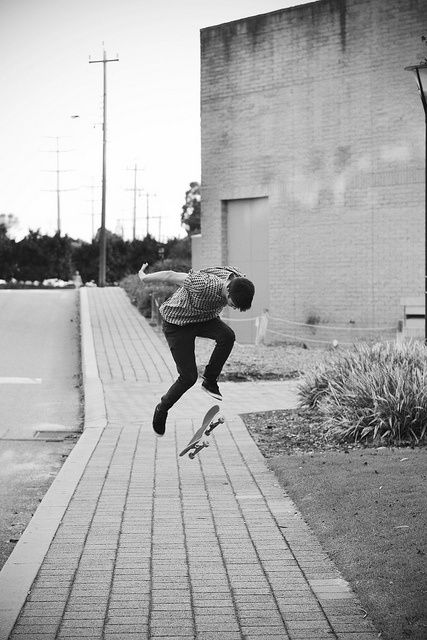
A man on a skateboard is performing a trick.
a person doing a jump on the sidewalk with a skateboard
The young man is practicing his tricks on the skateboard.
Man doing a skateboard trick in a black and white photo.
a person jumping a skate board in the air